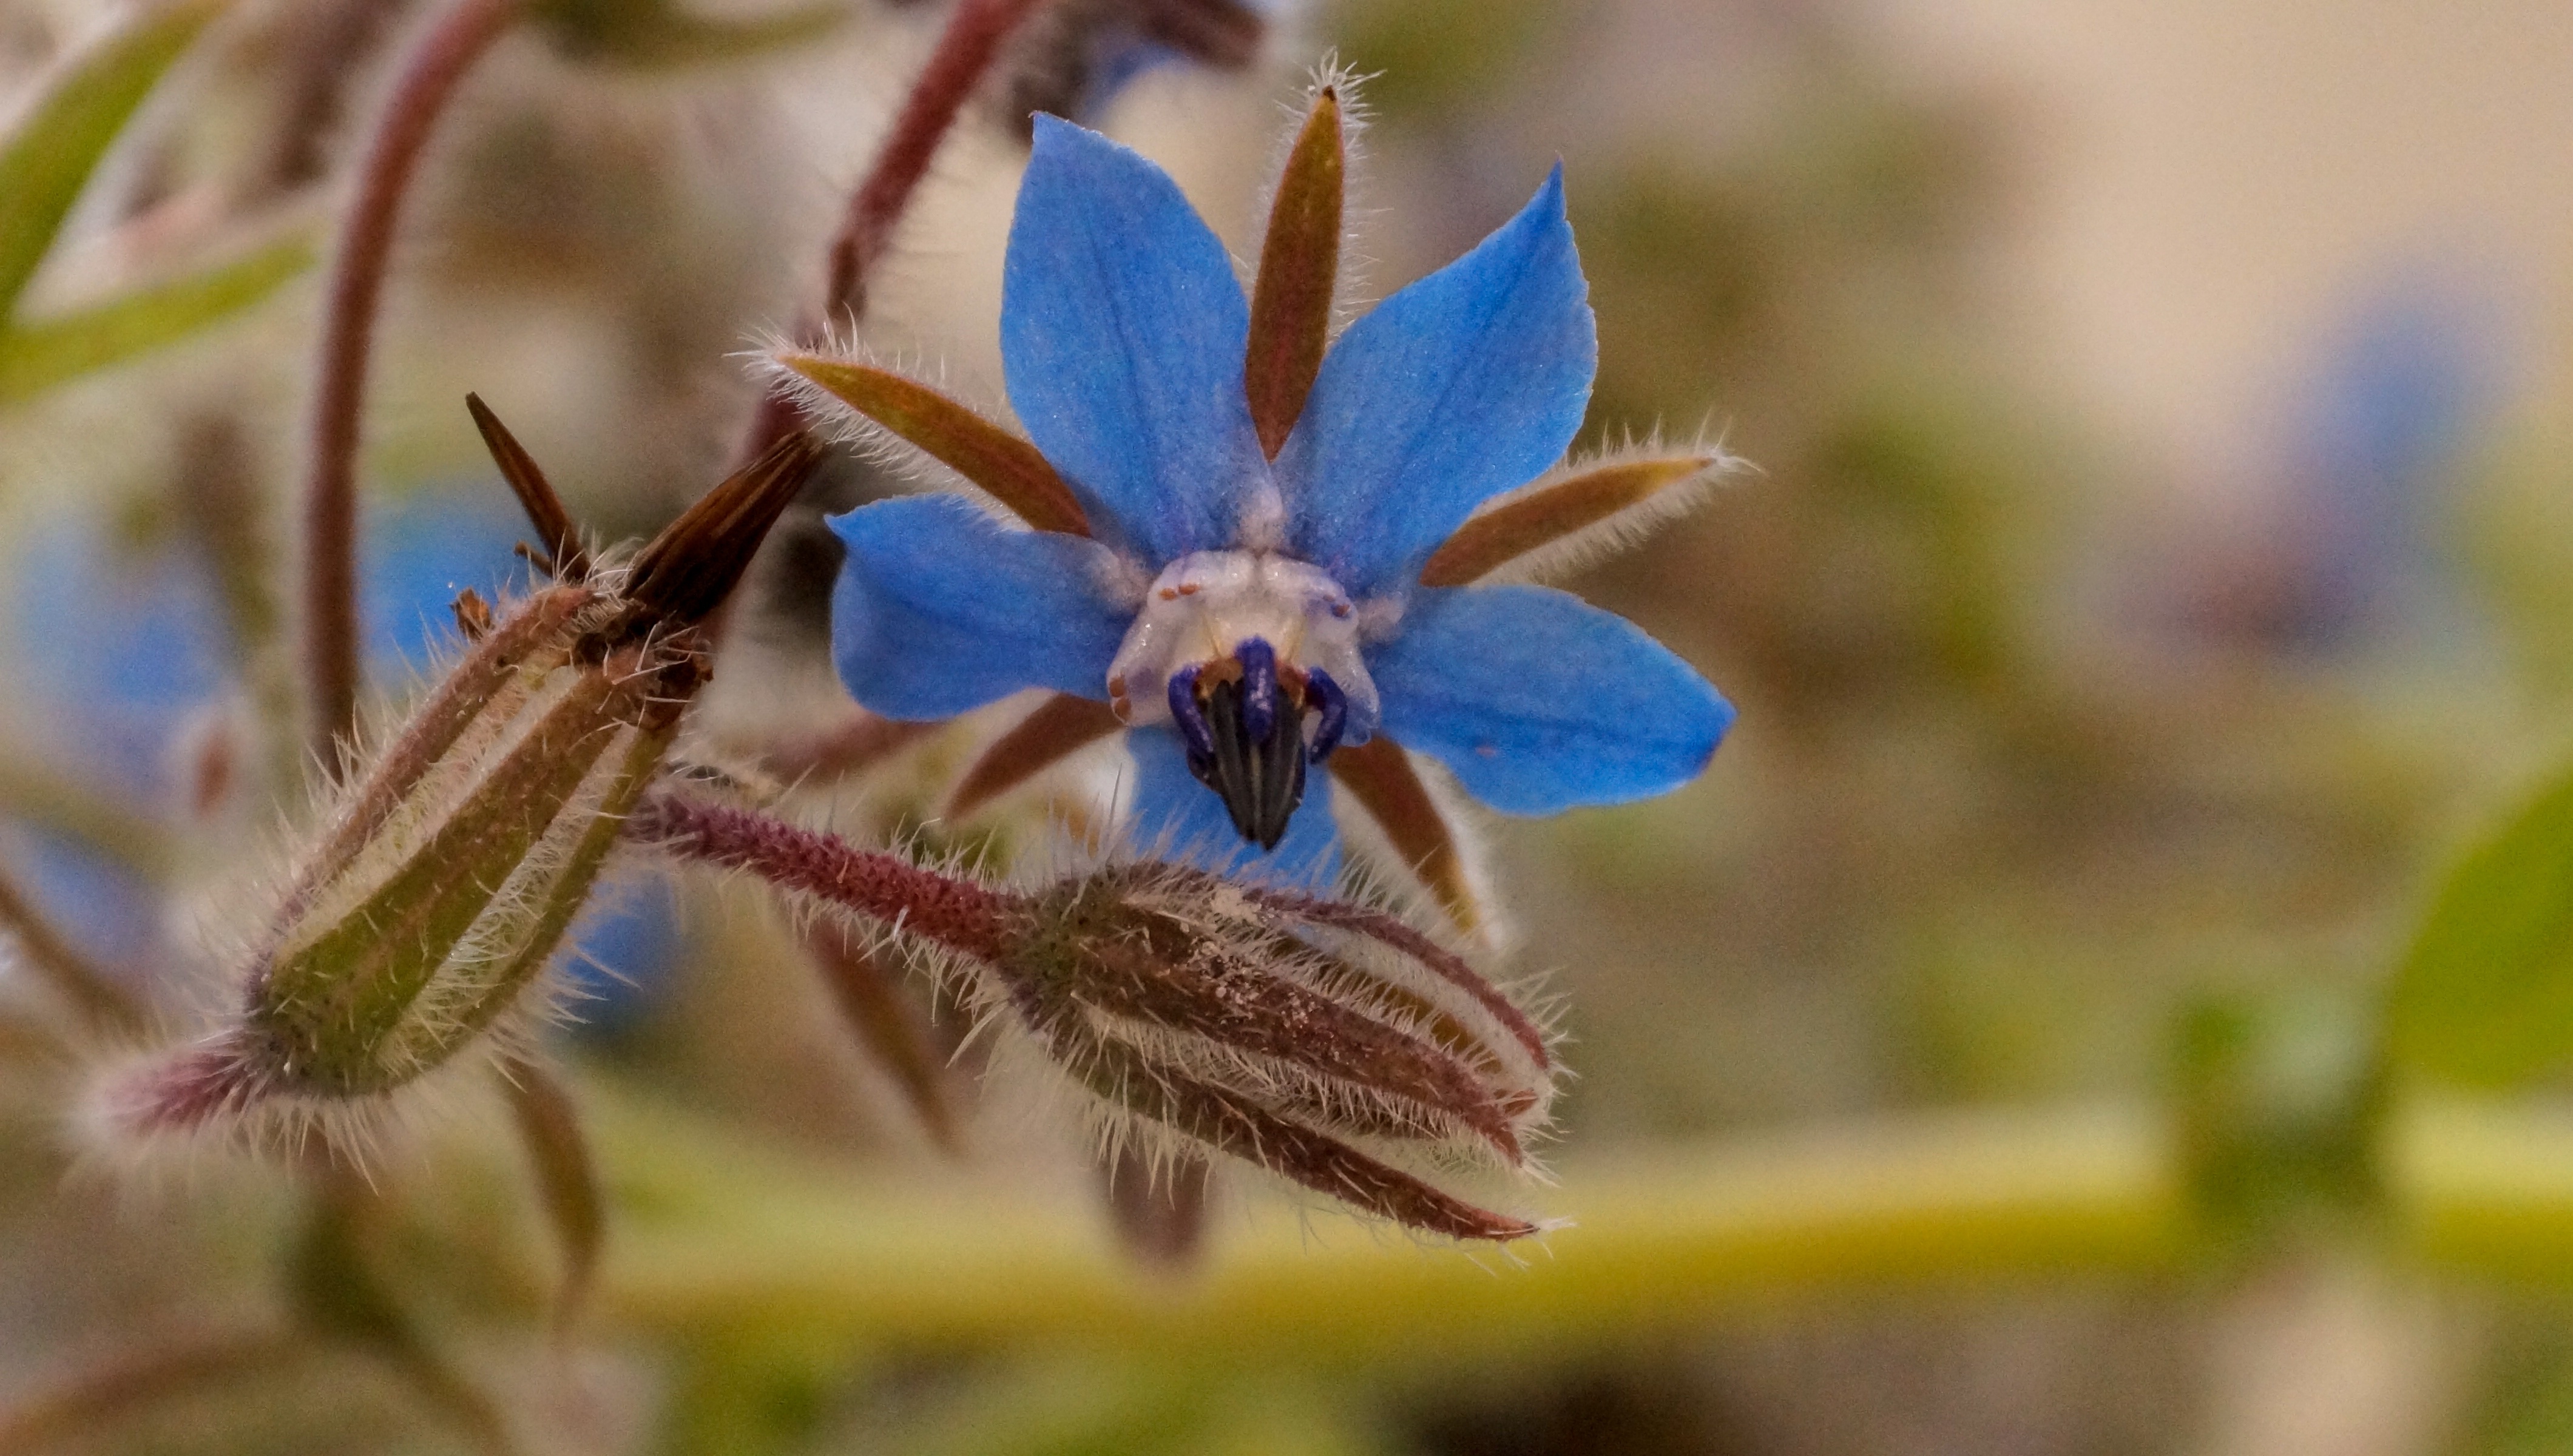
nature, blossom, plant, photography, flower, food, mediterranean, herb, macro, botany, blue, flora, fauna, wildflower, close up, edible, borage, macro photography, flowering plant, land plant